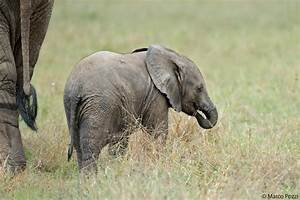
Label: elephant